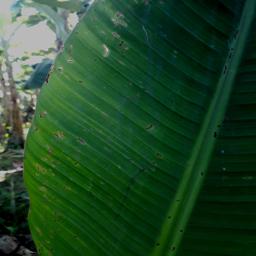
Label: BLACK SIGATOKA